Cosima Dannoritzer

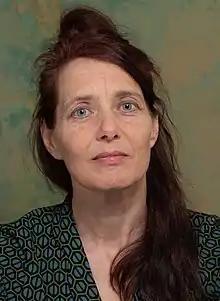

Cosima Dannoritzer (born May 22, 1965) is a documentary filmmaker and film producer, whose documentaries focus on science, technology, ecology and history. She became known internationally as the screenwriter and film director of the multi-award-winning documentary "The Light Bulb conspiracy", which looks at the history and impact of planned obsolescence.